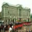
Label: castle